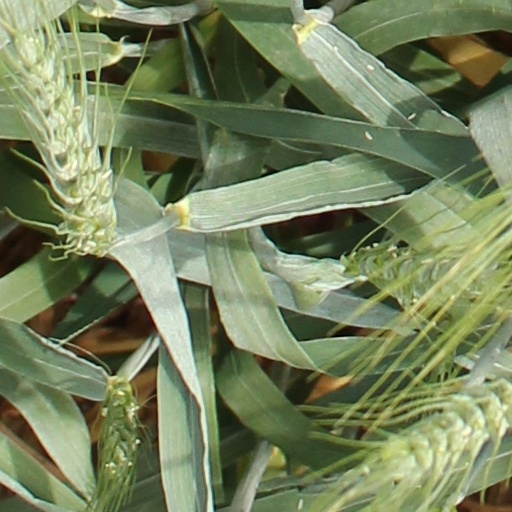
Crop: wheat